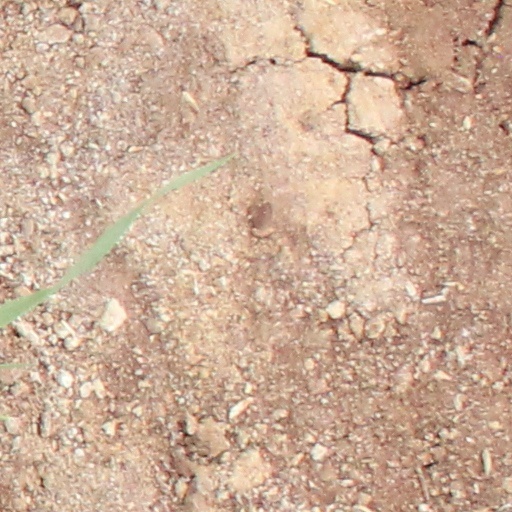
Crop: wheat